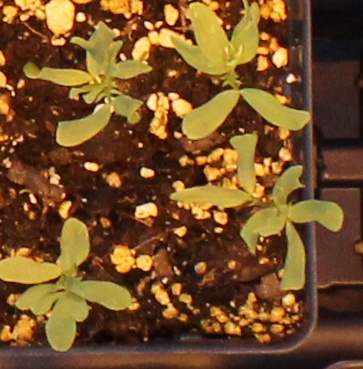
Label: Lentil